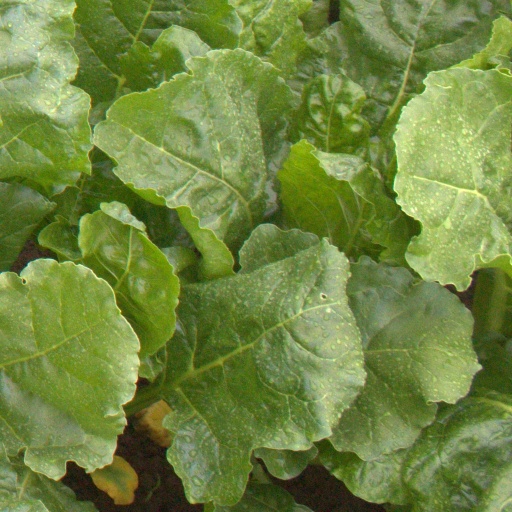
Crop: sugar beet